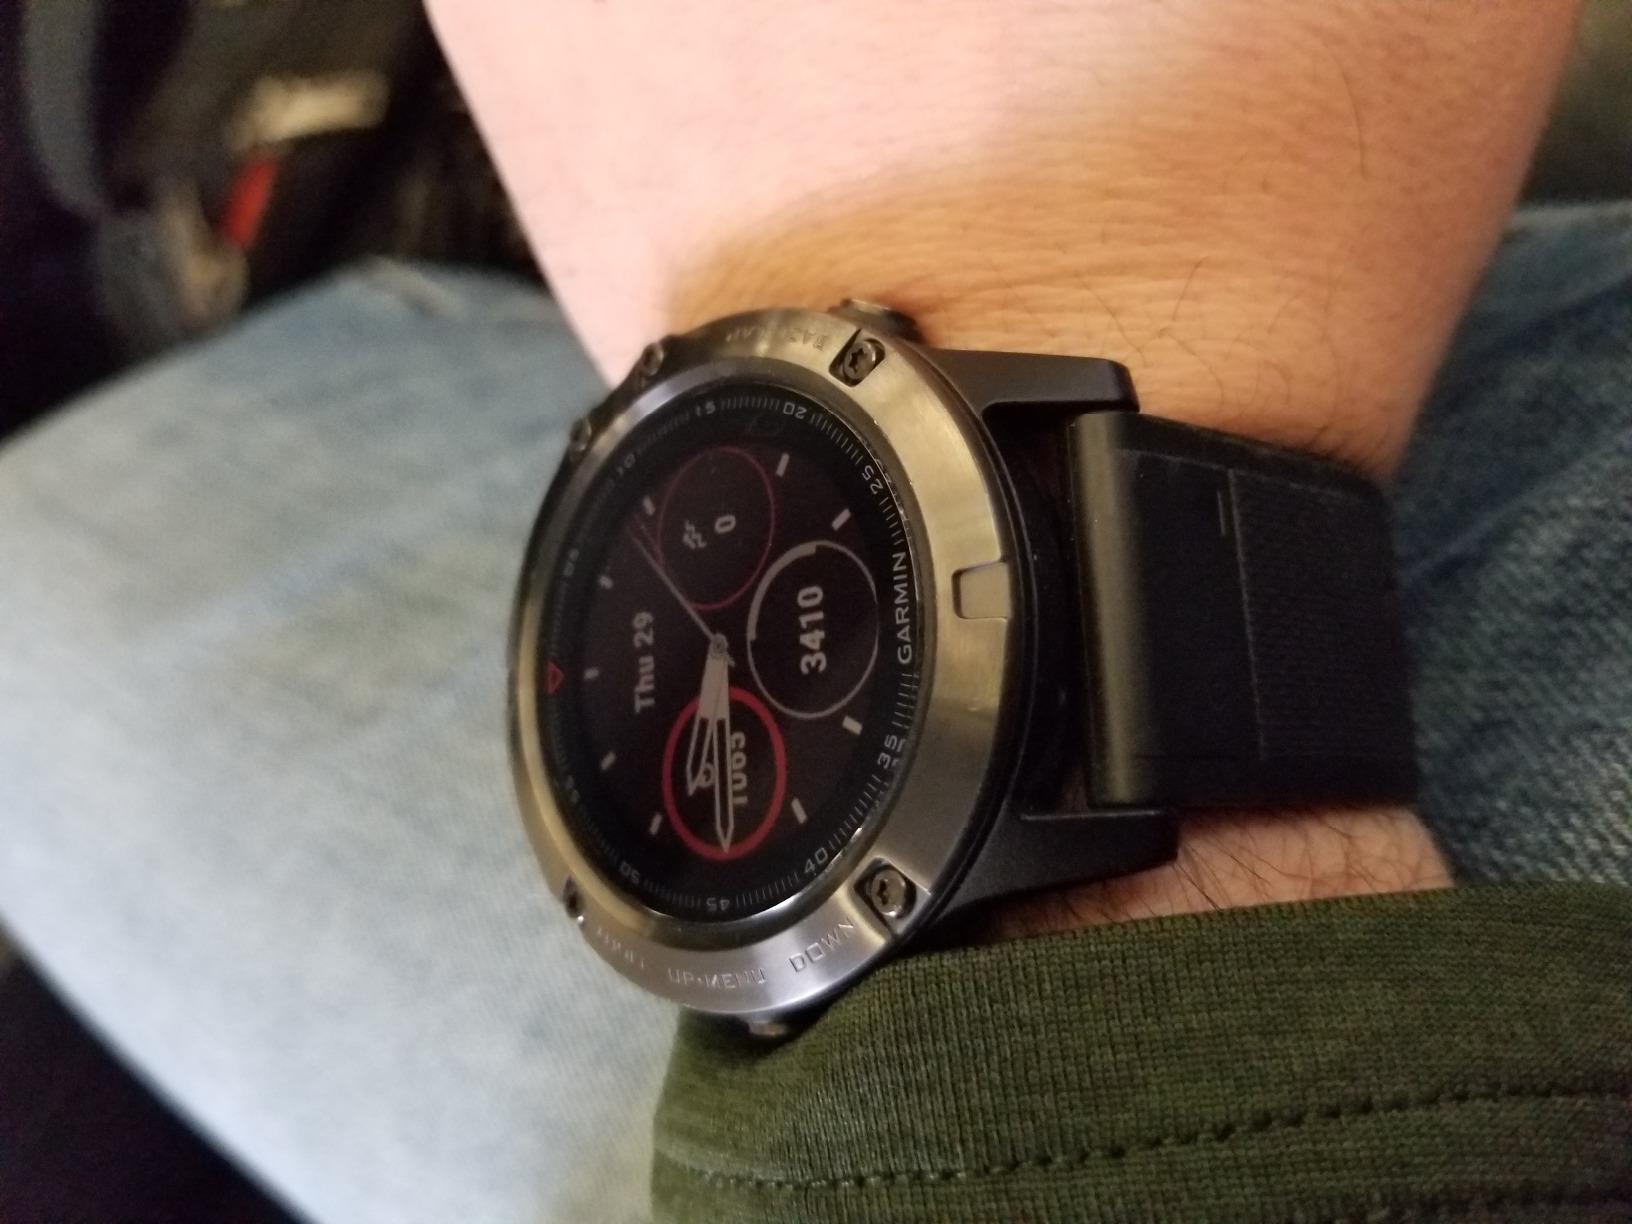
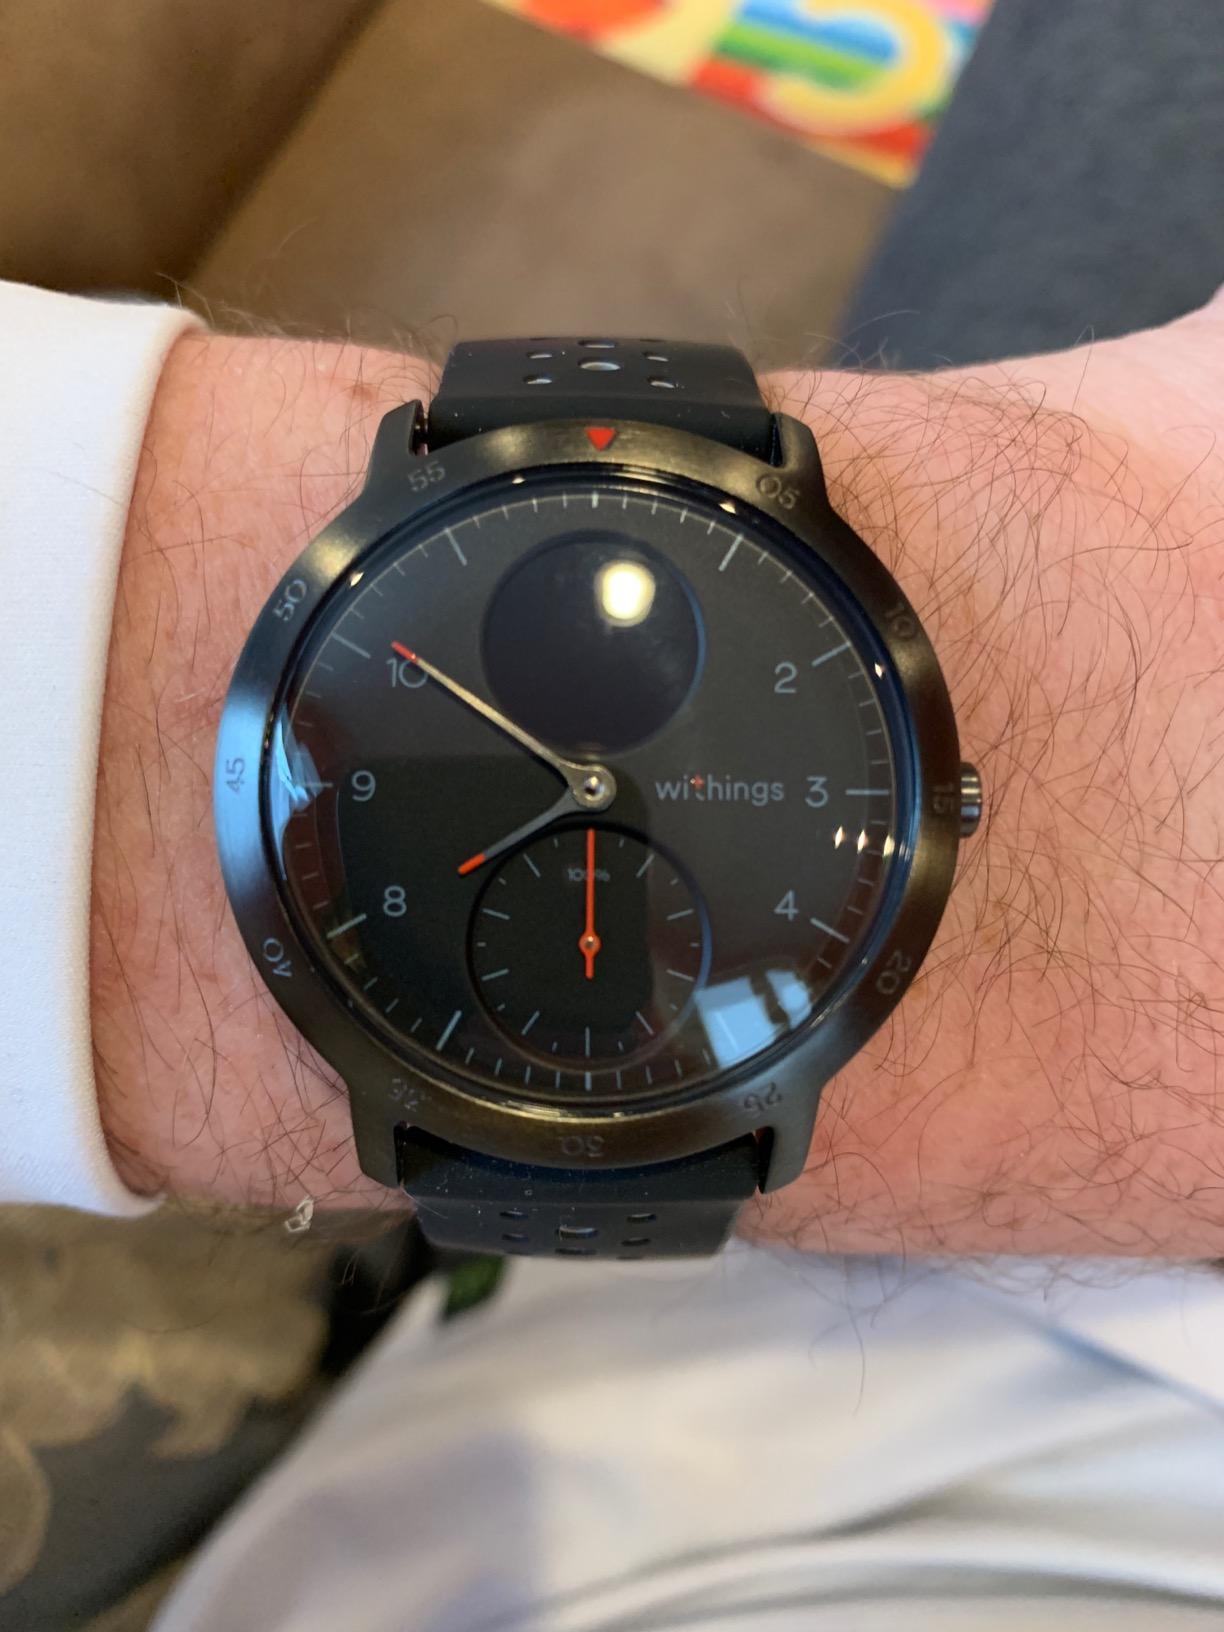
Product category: smartwatch
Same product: no